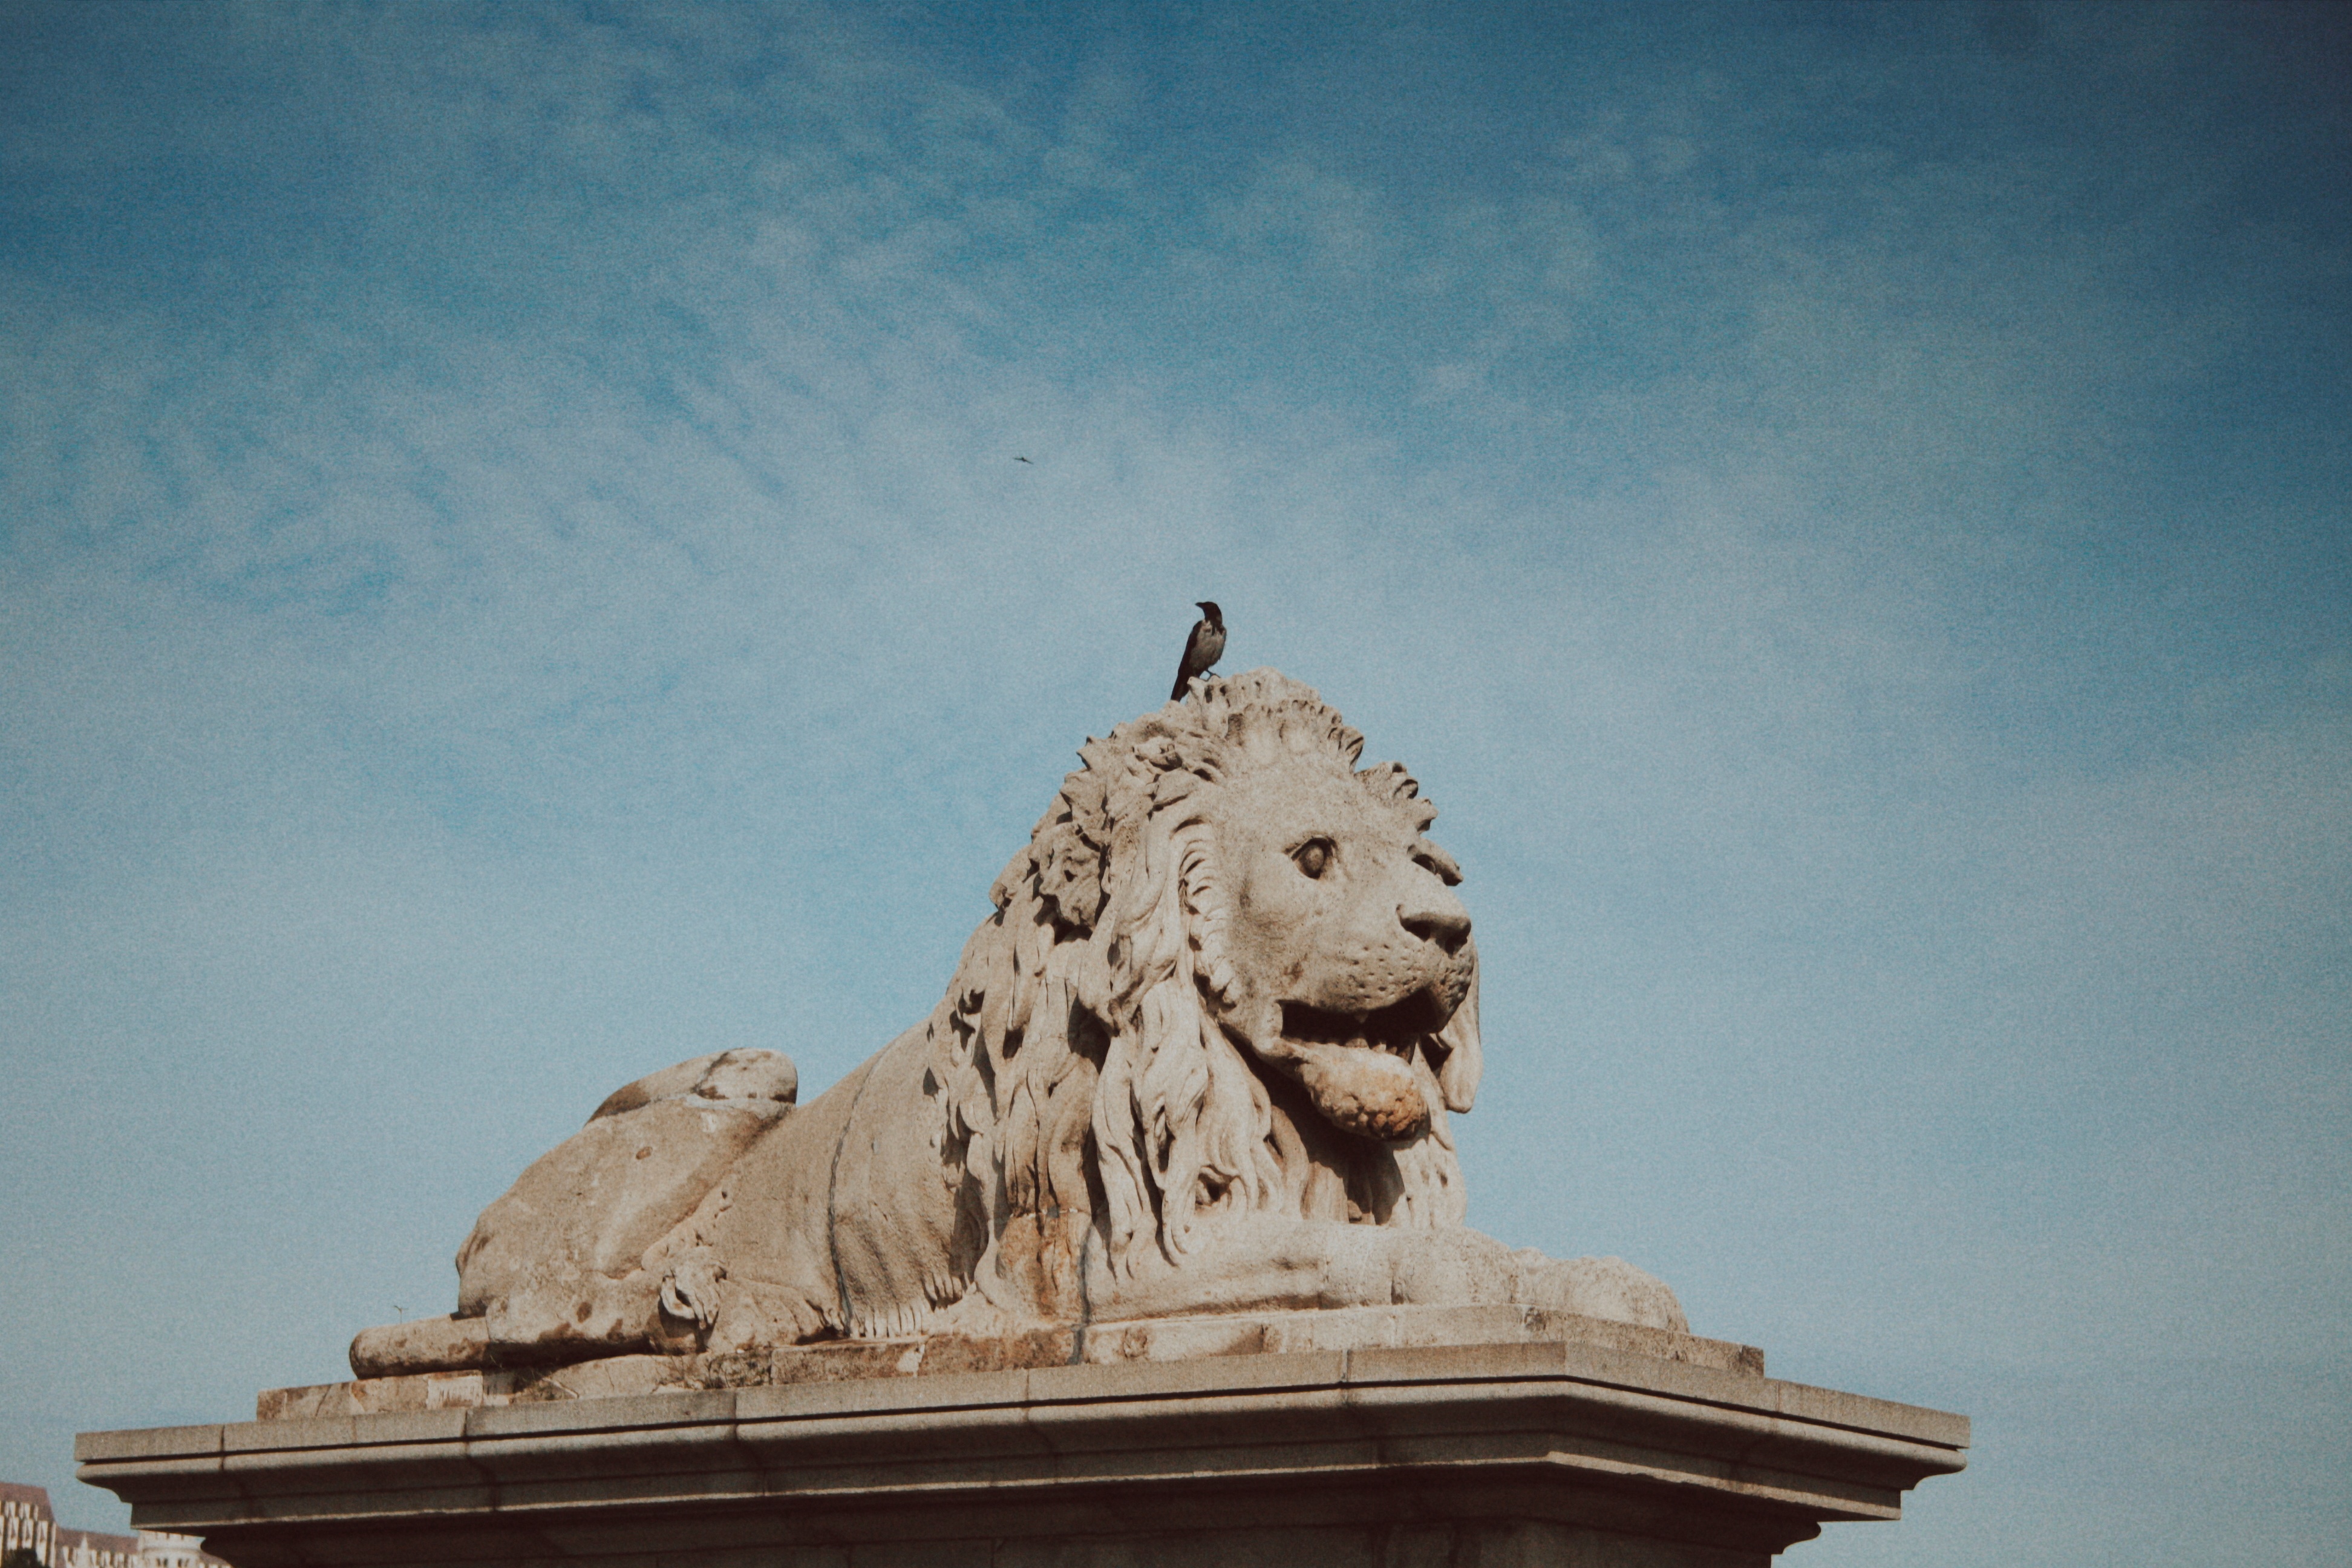
sand, rock, monument, statue, landmark, sculpture, art, temple, ancient history